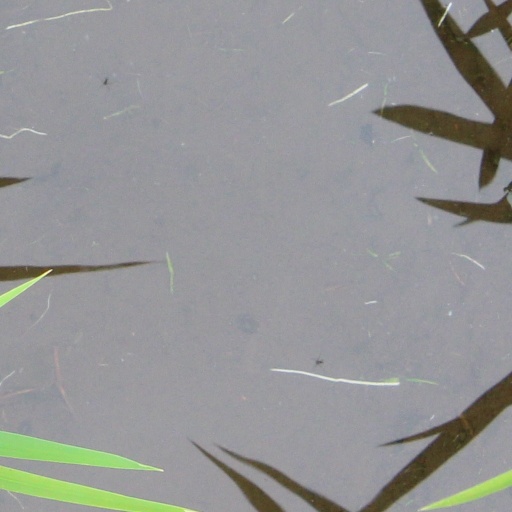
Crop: rice